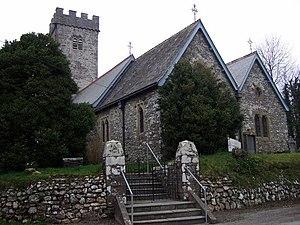
New Moat est une communauté du pays de Galles, au Royaume-Uni, située dans le comté du Pembrokeshire.